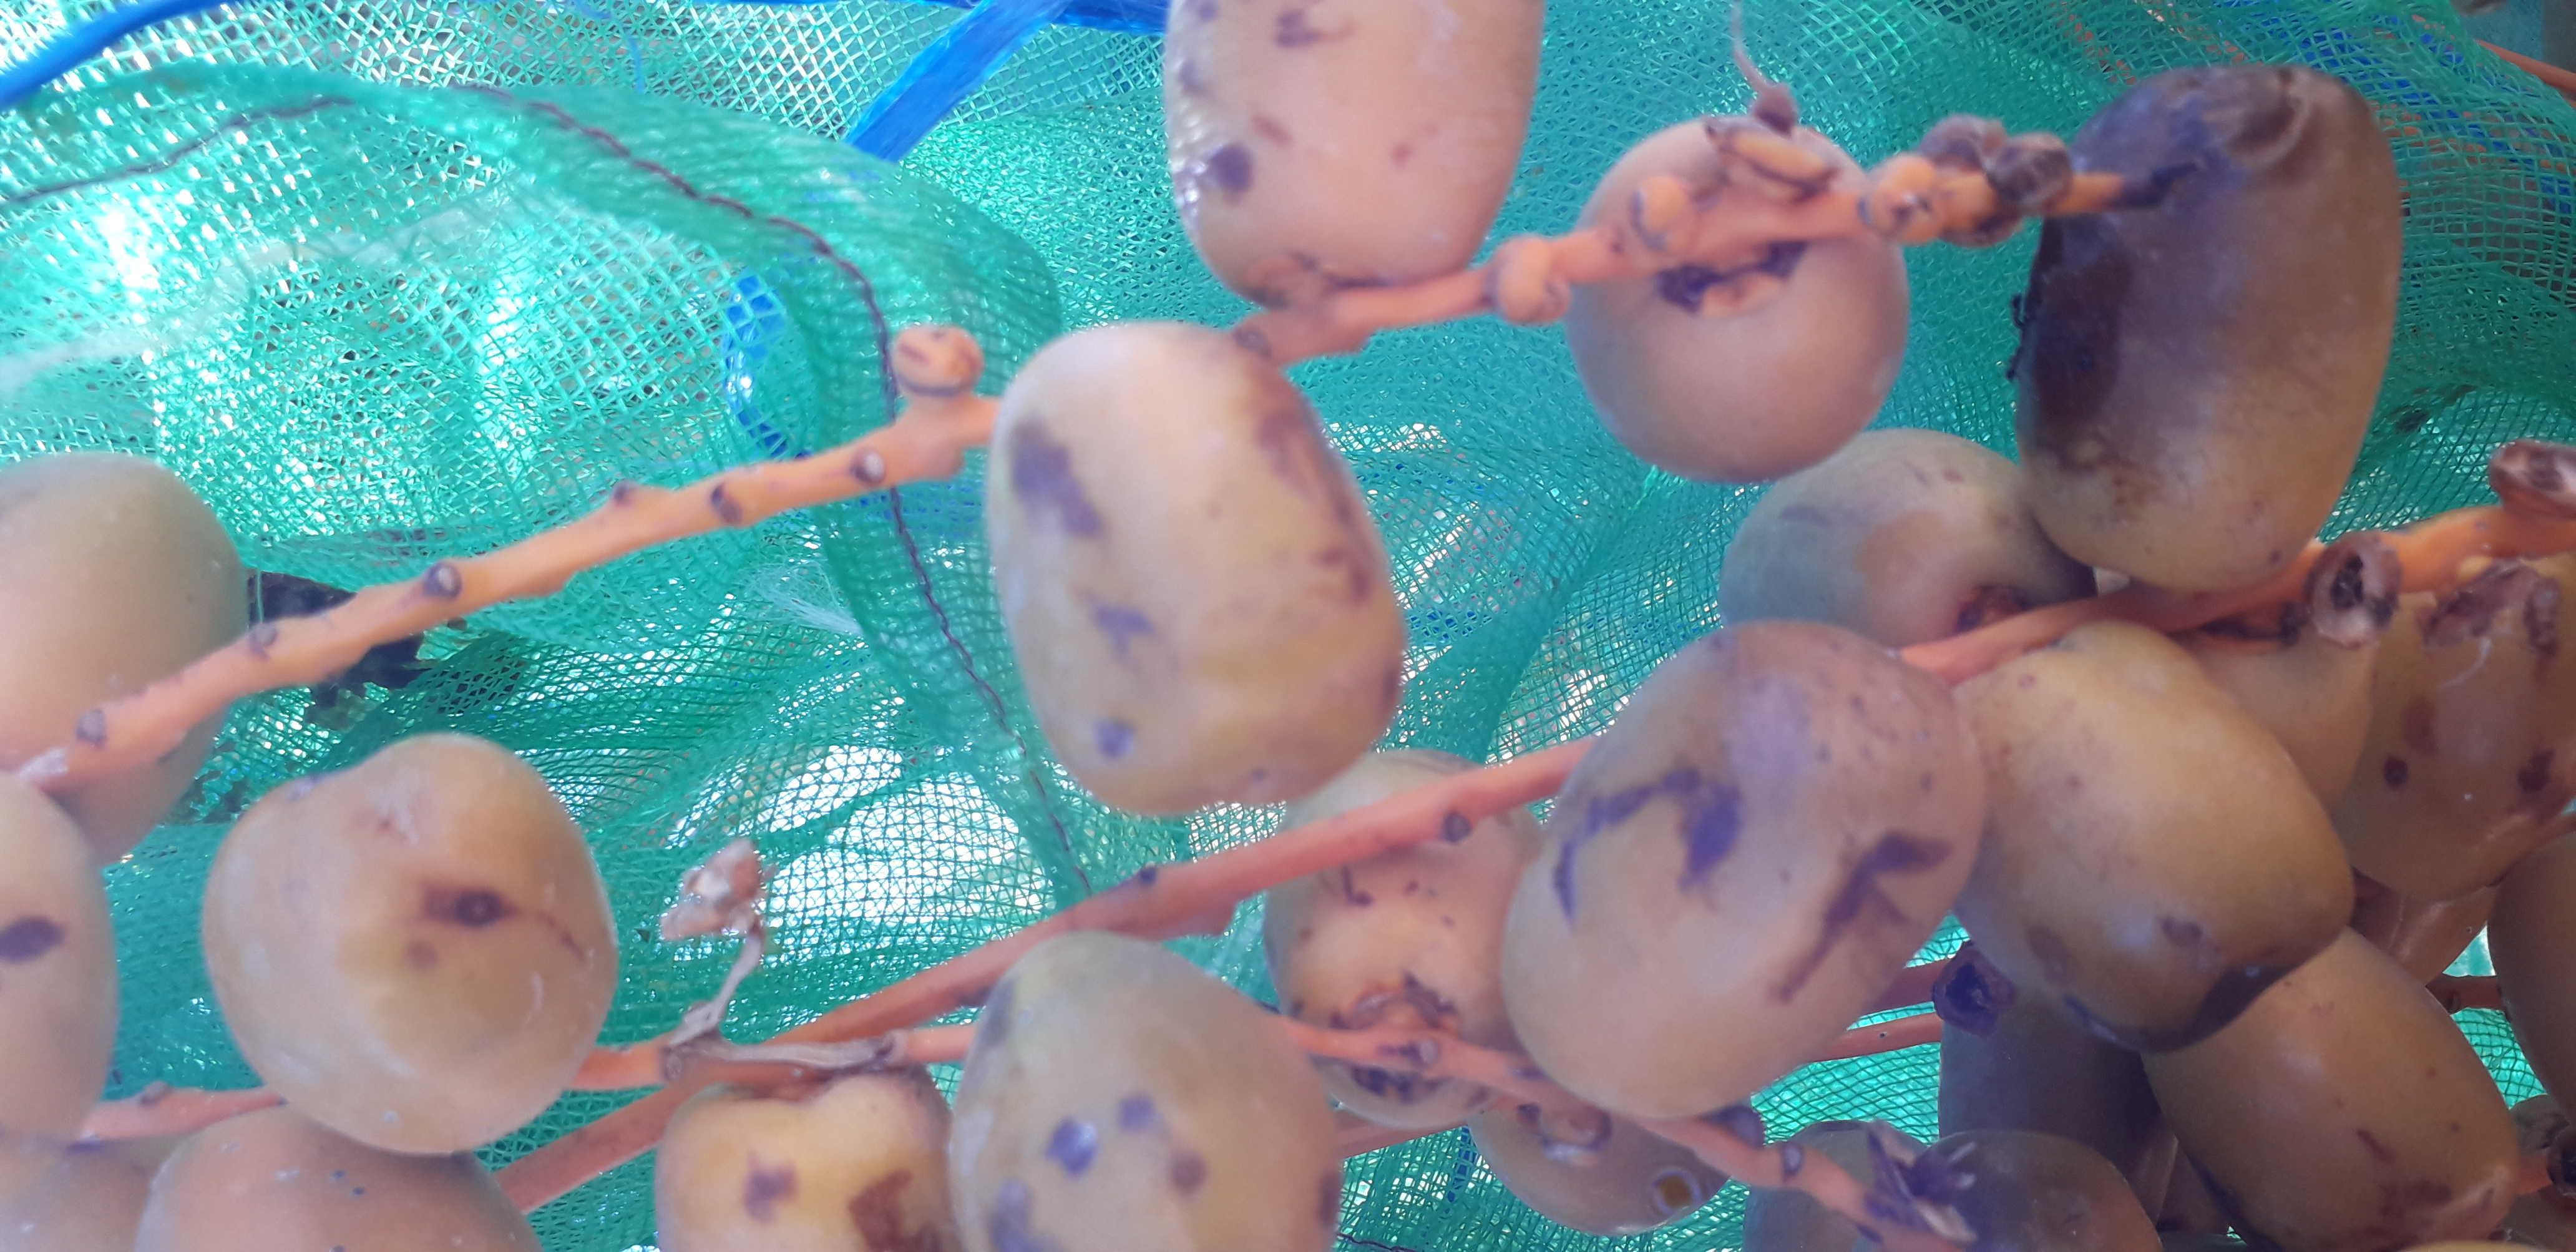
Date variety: Boufagous